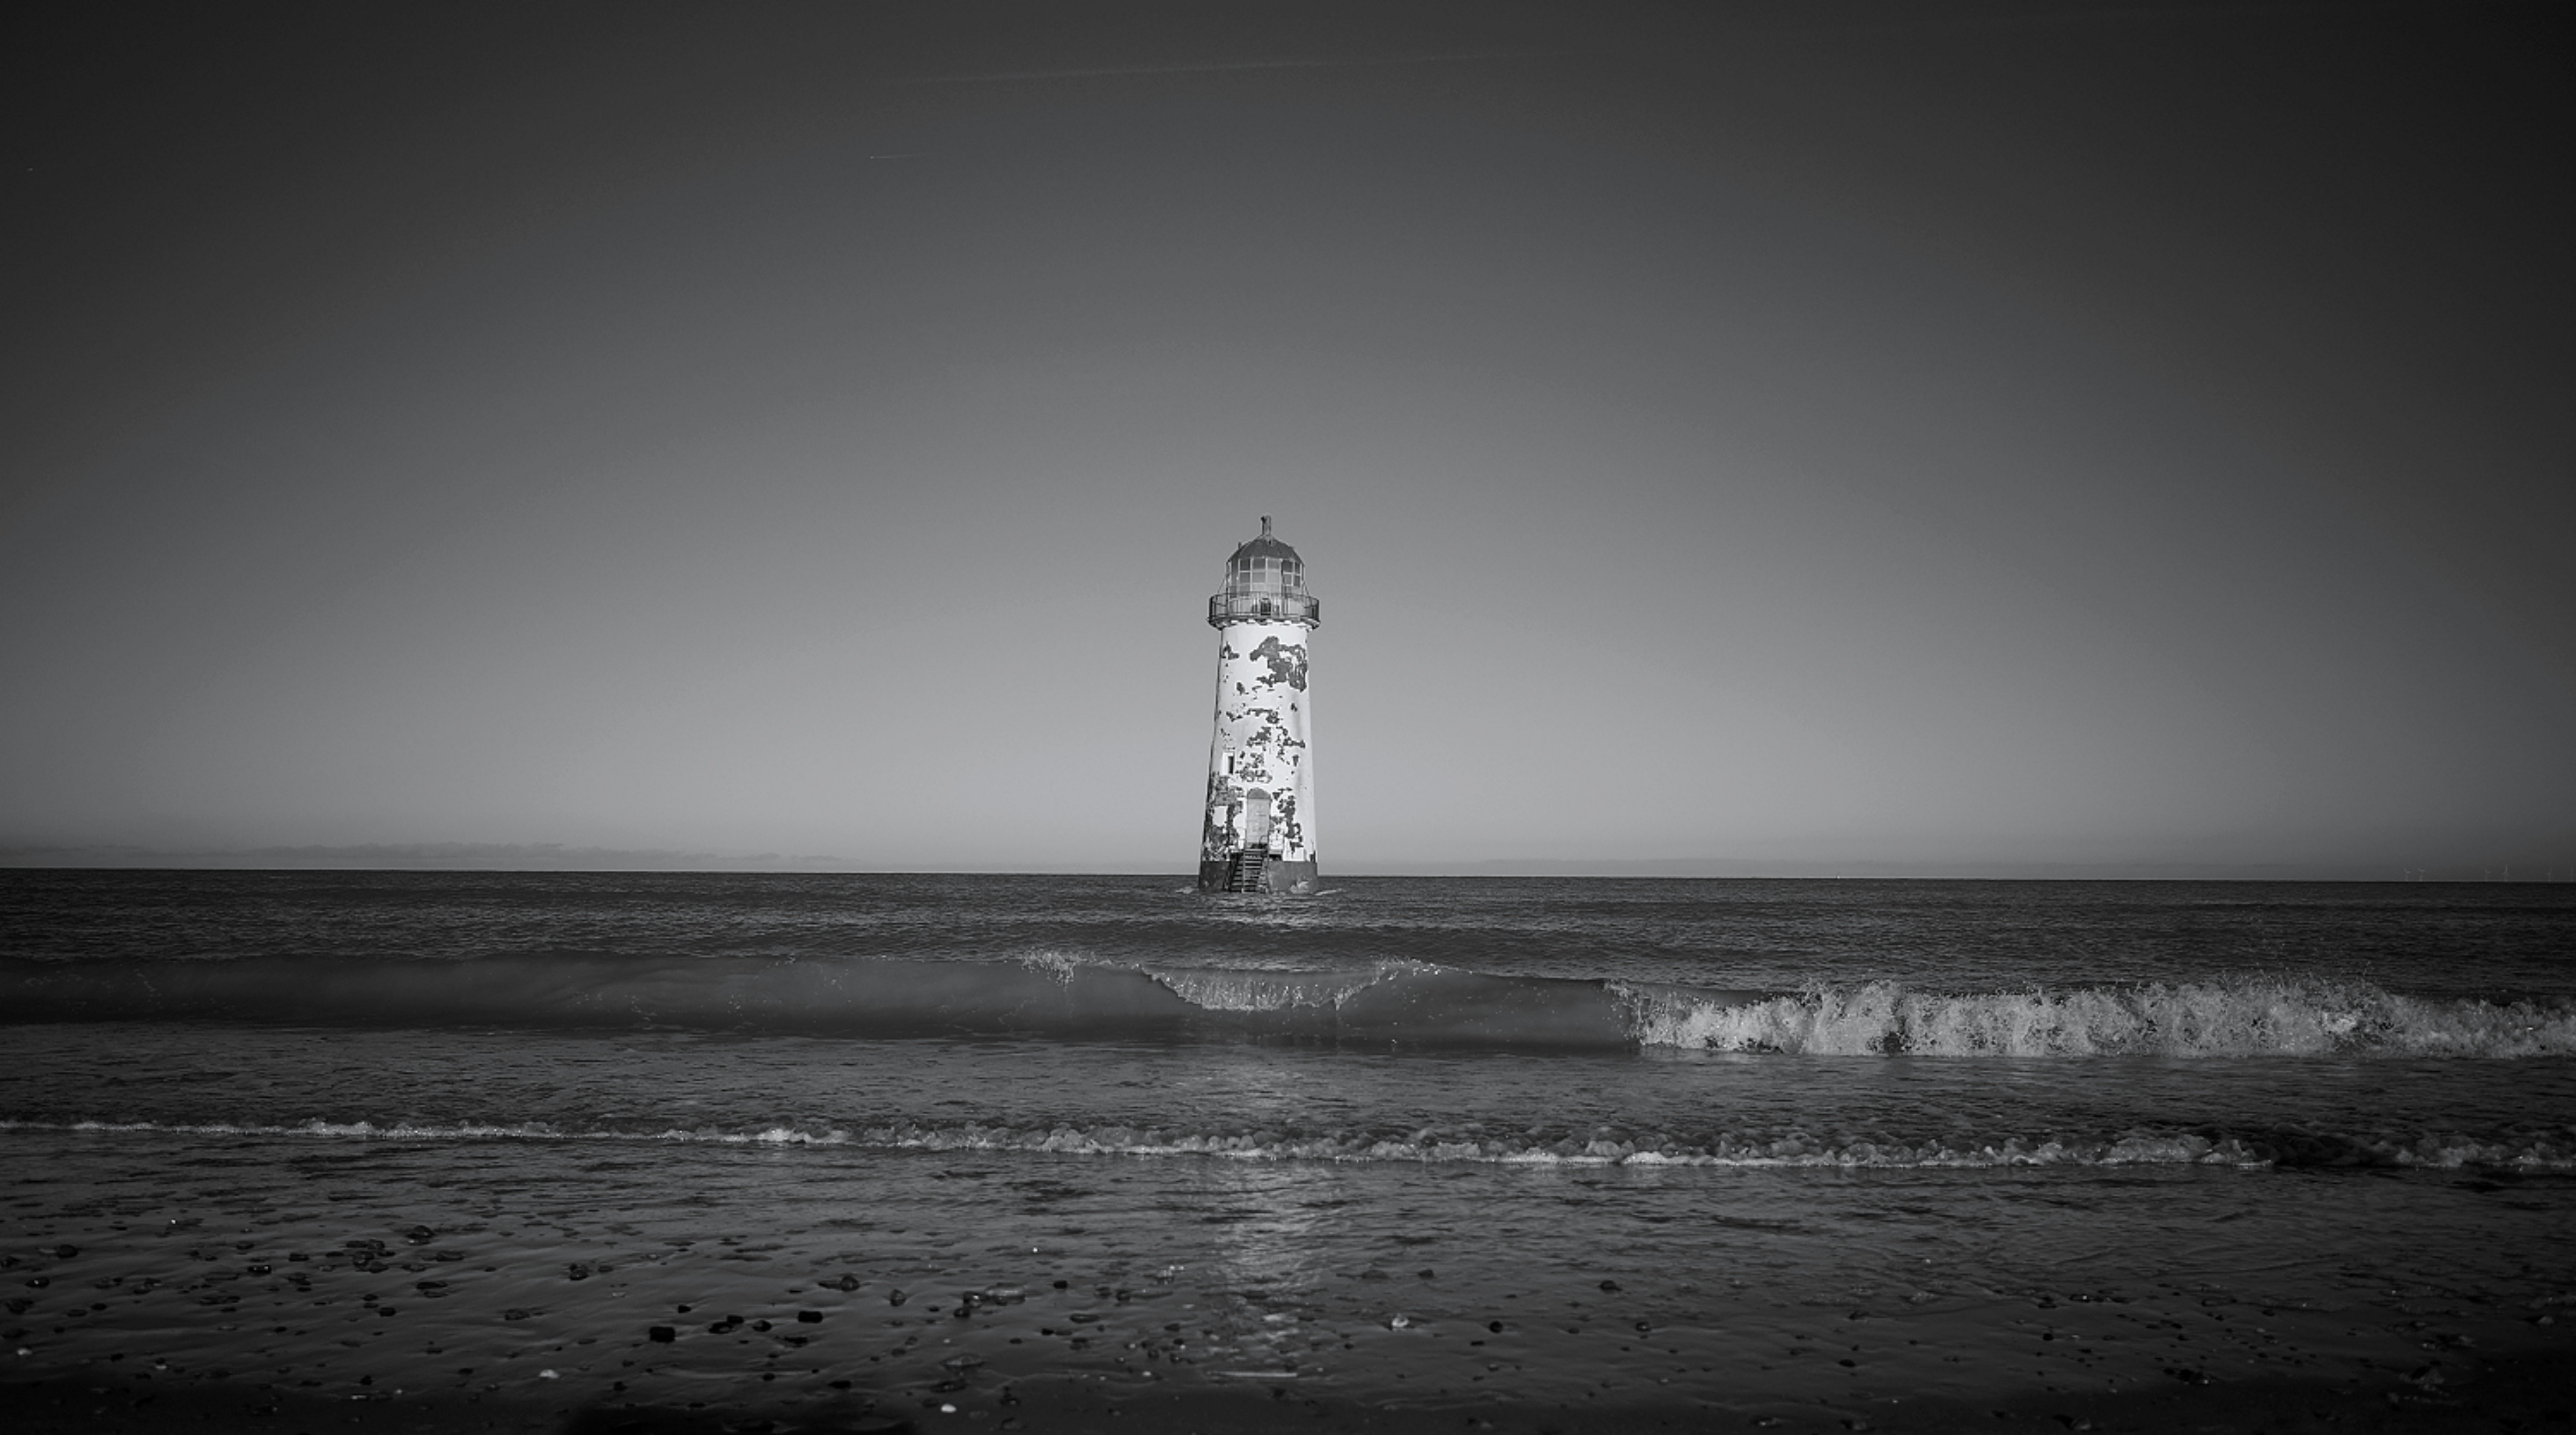
sea, horizon, light, black and white, lighthouse, white, night, photography, wave, atmosphere, reflection, tower, darkness, black, monochrome, black white, wales, waves, dramatic, shape, monochrome photography, atmospheric phenomenon, atmosphere of earth